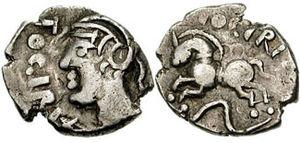
Les Séquanes, Séquanais ou Séquaniens, en latin Sequani, Σηκοανοὶ, en grec ancien, sont un peuple gaulois établi à l'est de la Gaule, sur le versant ouest du Jura, particulièrement connu à travers les écrits de Jules César. Leur nom viendrait de l'hydronyme Sequana, celui-ci étant le nom celtique de la Seine. Ce fleuve ne s'écoulant pas en territoire Séquane, il peut également être la marque d'un déplacement ancien de ce peuple.
L'histoire de France commence avec les premières occupations humaines du territoire correspondant au pays actuel. Aux groupes présents depuis le Paléolithique et le Néolithique, sont venues s'ajouter, à l'Âge du bronze et à l'Âge du fer, des vagues successives de Celtes, puis au IIIᵉ siècle de peuples germains et au IXᵉ siècle de scandinaves appelés Normands.